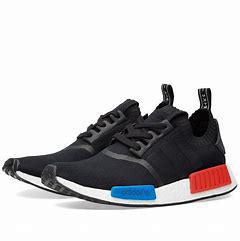
Brand: Adidas
Model: NMD R1